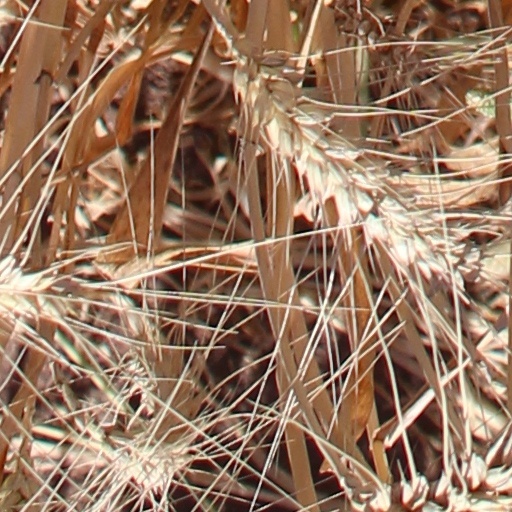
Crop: wheat